Maserati Ghibli

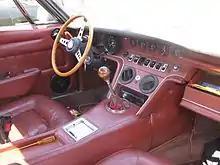
Interior

The Ghibli was first unveiled as a 2-seater concept car at the November 1966 Turin Motor Show. Its steel body, characterized by a low, shark-shaped nose, was designed by a young Giorgetto Giugiaro, then working at Ghia. The car featured pop-up headlamps, leather front sport seats, alloy wheels and 205R15 Pirelli Cinturato N72 tyres. Two rear seats consisting of nothing more than a cushion without a backrest were added to the production model, allowing the Ghibli to be marketed as a 2-door 2+2 fastback coupé. Deliveries started in March 1967.